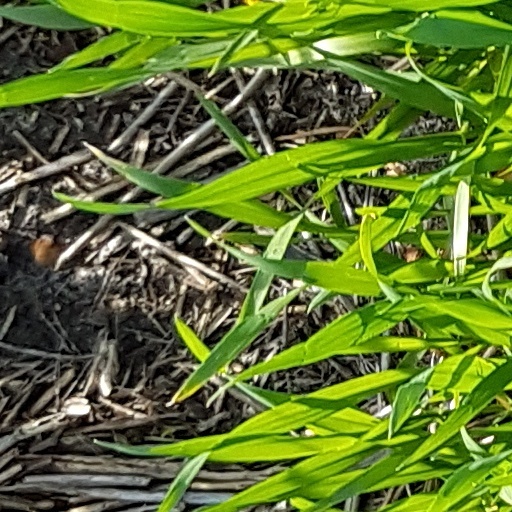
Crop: wheat